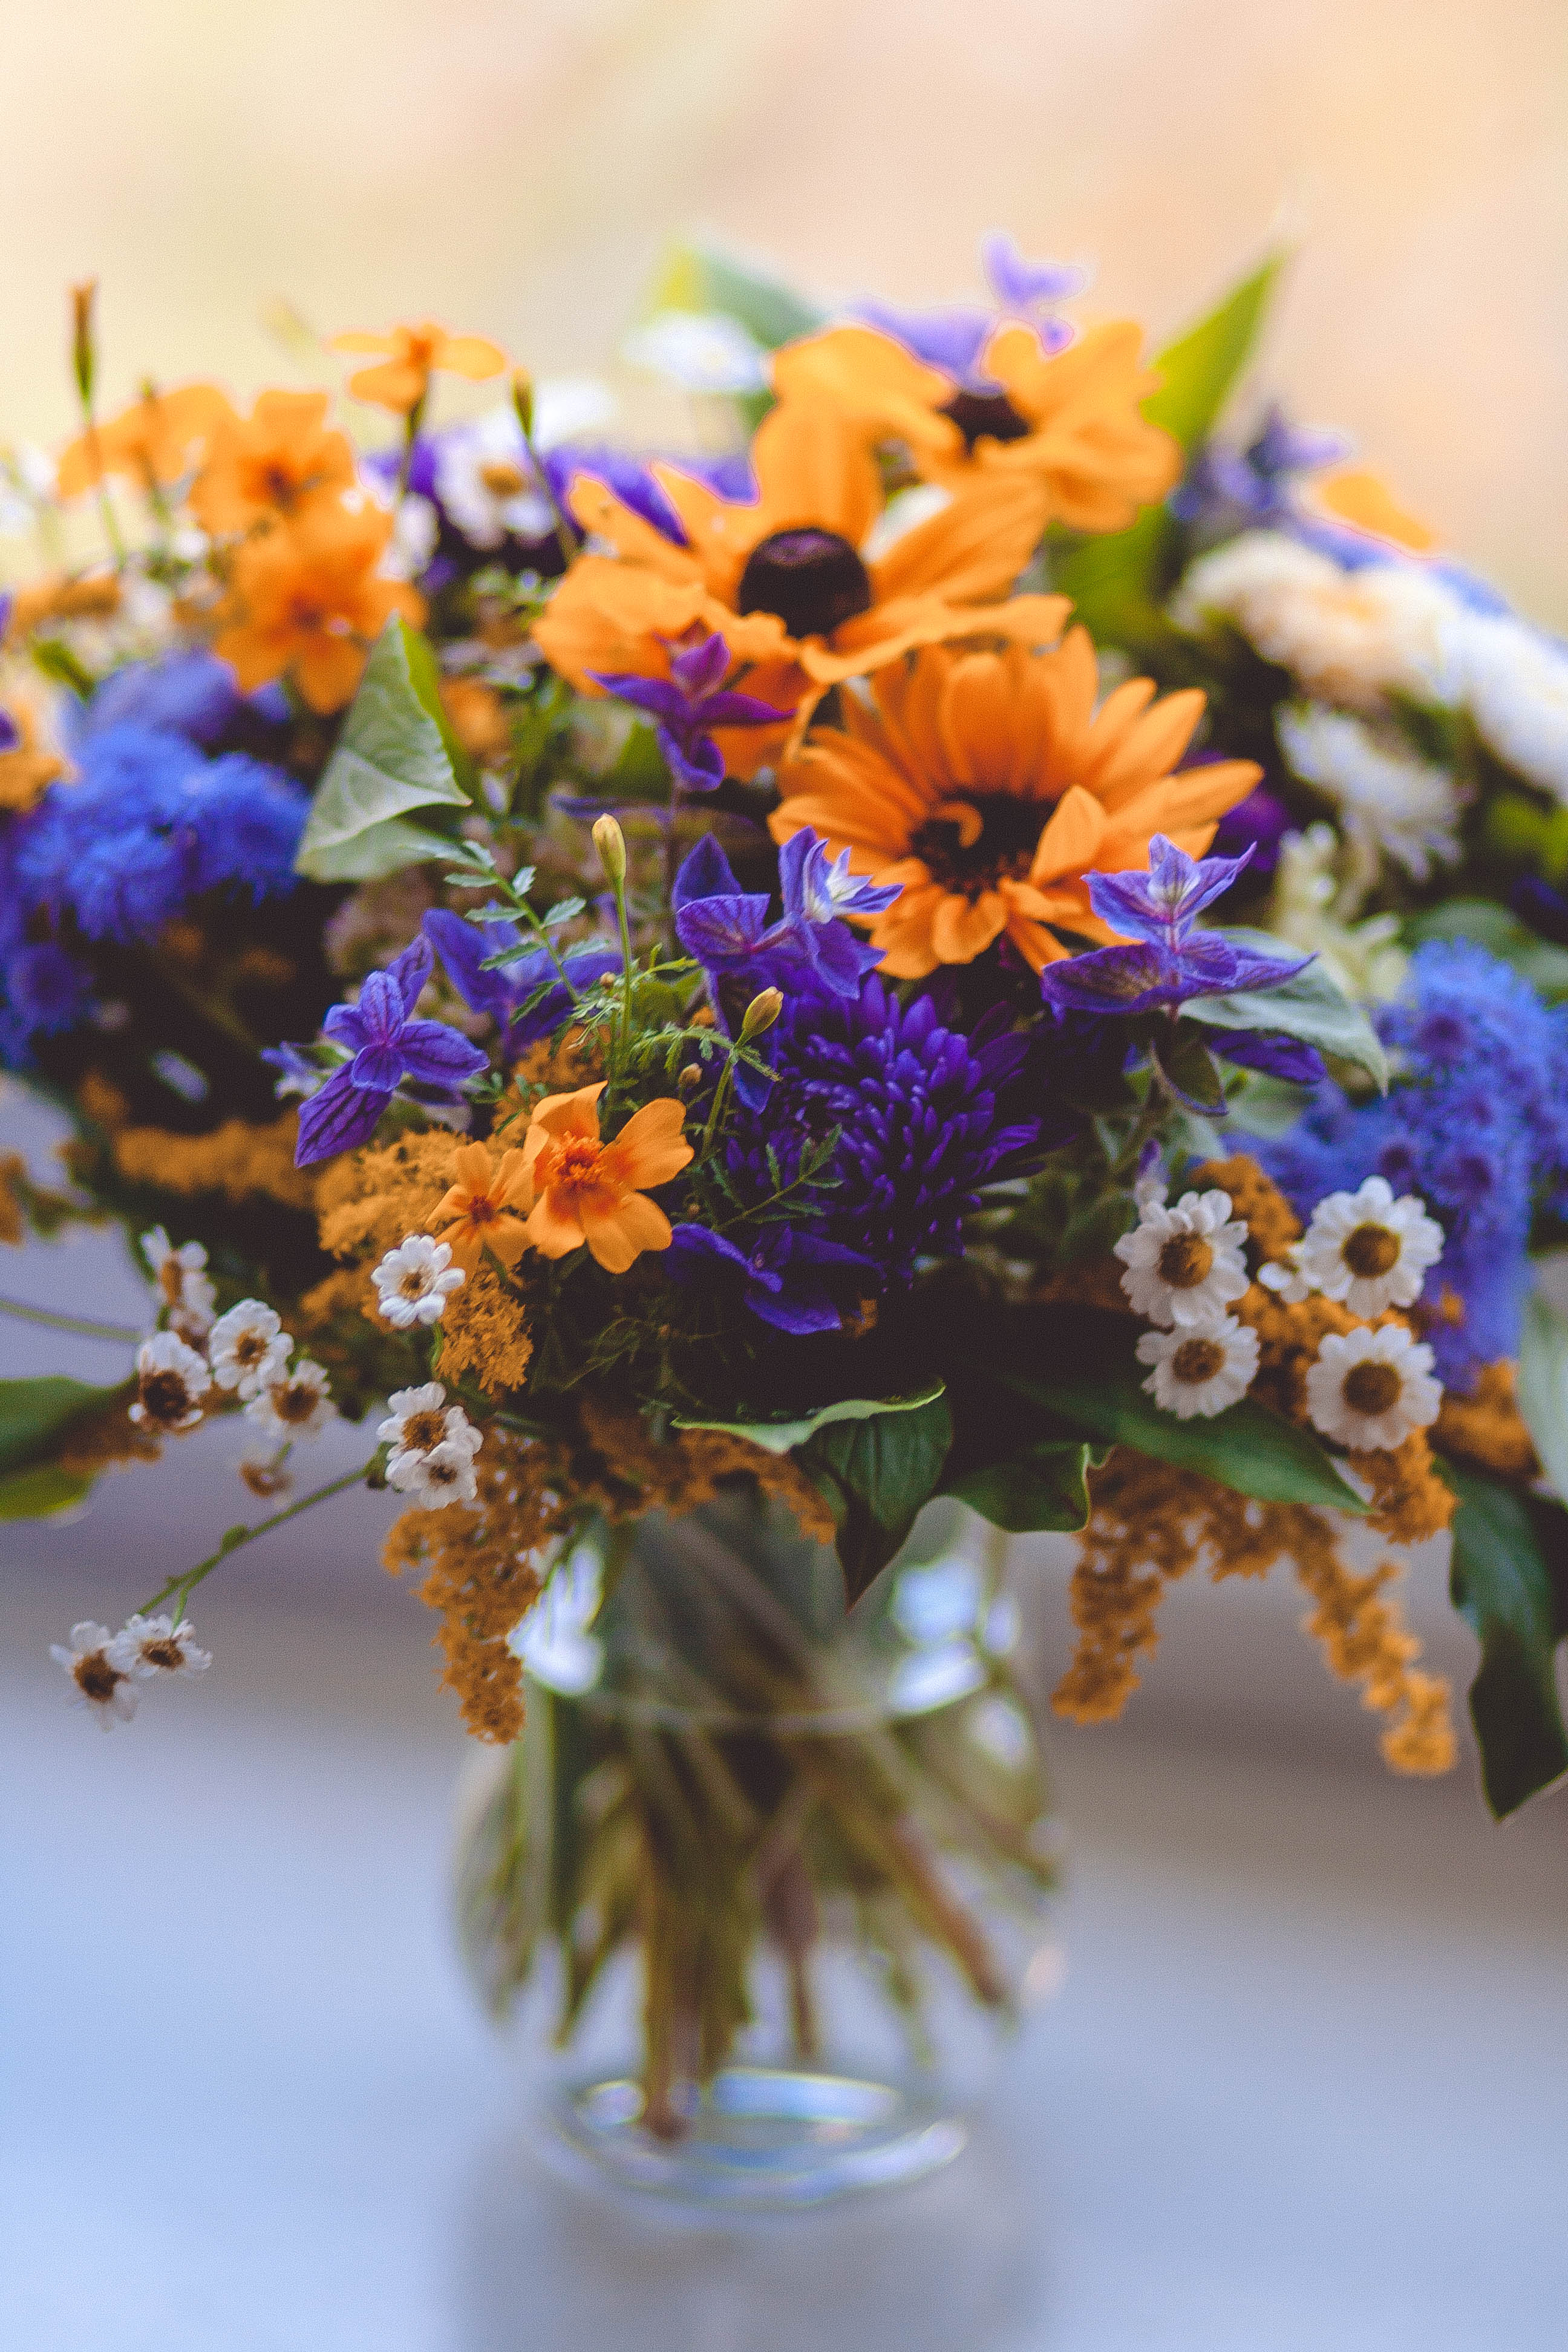
blossom, plant, flower, petal, bloom, bouquet, spring, color, autumn, blue, yellow, flora, season, wildflower, flowers, close up, floristry, macro photography, flowering plant, flower bouquet, floral design, land plant, flower arranging